La Verna

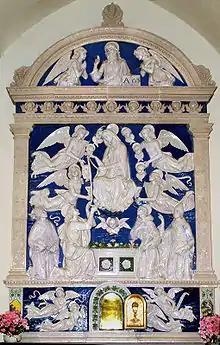
"Assumption of the Virgin", lead-glazed terracotta, by Andrea Della Robbia, in the sanctuary.

From the Chiesa Maggiore the friars dwelling on La Verna go in solemn procession twice daily to the Chapel of the Stigmata. On the Feast of the Stigmata (September 17) and on other festivals, large crowds of priests with their people from neighbouring parishes, as well as strangers, visit the mountains, and on such occasions the friars often accommodate and entertain between 2,000 and 3,000 pilgrims. The friary was partly destroyed by fire in the 15th century; it suffered desecration also during the war of this century. In 1810, and again in 1866, the friars were expelled in consequence of the suppression of religious orders; but at present they are in full possession of La Verna.